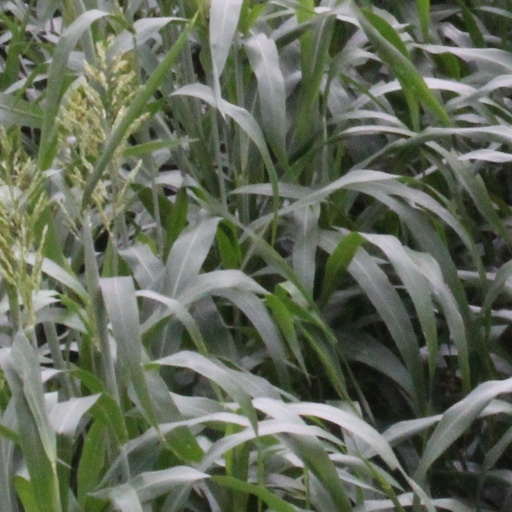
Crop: sorghum